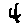
Label: 4